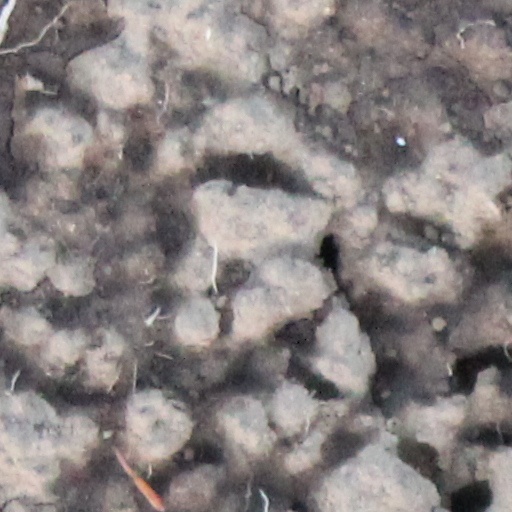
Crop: wheat